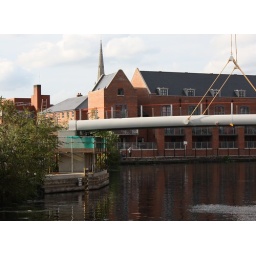
lady julian bridge river wensum rails going in